Julia Marlowe

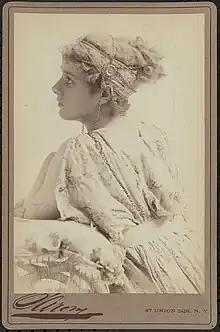
Julia Marlowe, [ca. 1877-1895]. Cabinet Card Collection, Boston Public Library

She made her Broadway debut in 1895 and went on to appear in more than seventy Broadway productions. With the money from her first Broadway success, she bought the townhouse known as River Mansion at 337 Riverside Drive. Her first husband was Broadway actor Robert Taber. Their marriage lasted from 1894 to 1900 and produced no children. According to many who knew her, Marlowe sacrificed her own self-interests many times in order to promote Taber's career. Despite this, however, professional jealousy ended their marriage in 1900. In a letter dated April 2nd, 1895 from Taber he writes "I herewith return your play. Mrs. Taber is grateful for your kindness in submitting it and notwithstanding its interest - She finds it unsuited for her present use. Very truly yours, Robert Taber". Taber was touring in England at the time of their divorce. In 1901, and in a subsequent 1904 revival, Marlowe starred as Mary Tudor in Paul Kester's adaptation of "When Knighthood Was in Flower". This was an enormous success, and made Marlowe financially independent. Other hits for Marlowe followed, including Charlotte Oliver in the adaptation by Kester and Middleton of George Washington Cable's "The Cavalier", and "Ingomar", both in 1903. Of her performance in the latter, "The New York Sun" wrote, "There is not a woman player in America or in England that is – attractively considered – fit to unlace her shoe".